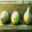
Label: pear